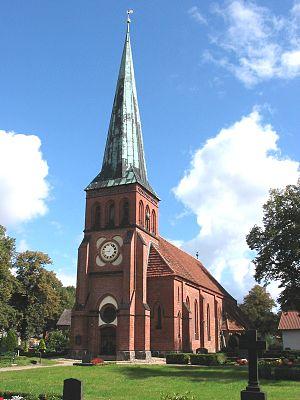
Blievenstorf est une municipalité allemande du land de Mecklembourg-Poméranie-Occidentale et l'arrondissement de Ludwigslust-Parchim. En 2013, elle comptait 446 hab.